Heinrich Harrer

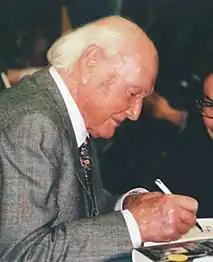
Harrer in 1997

Heinrich Harrer (6 July 1912 – 7 January 2006) was an Austrian mountaineer, explorer, writer, sportsman, geographer, and briefly an SS sergeant. He was a member of the four-man climbing team that made the first ascent of the North Face of the Eiger, the "last problem" of the Alps, in July 1938. Harrer and the team flew the Nazi flag atop the mountain. Harrer had joined the Nazi Party shortly after the annexation of Austria in March 1938, and was personally received by Hitler after the climb. A year later in 1939, he and the climbing team went on an expedition to the Indian Himalayas, where they were arrested by British colonial authorities due to the outbreak of World War II. He eventually escaped to Tibet, staying there until 1951 and never seeing active combat from that point onwards. He wrote the books "Seven Years in Tibet" (1952) and "The White Spider" (1959).